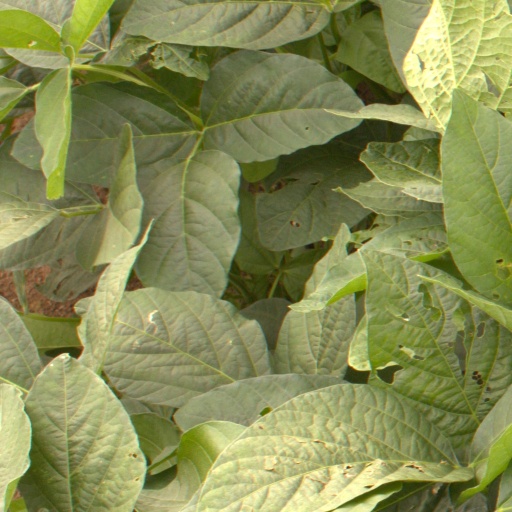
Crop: soybean